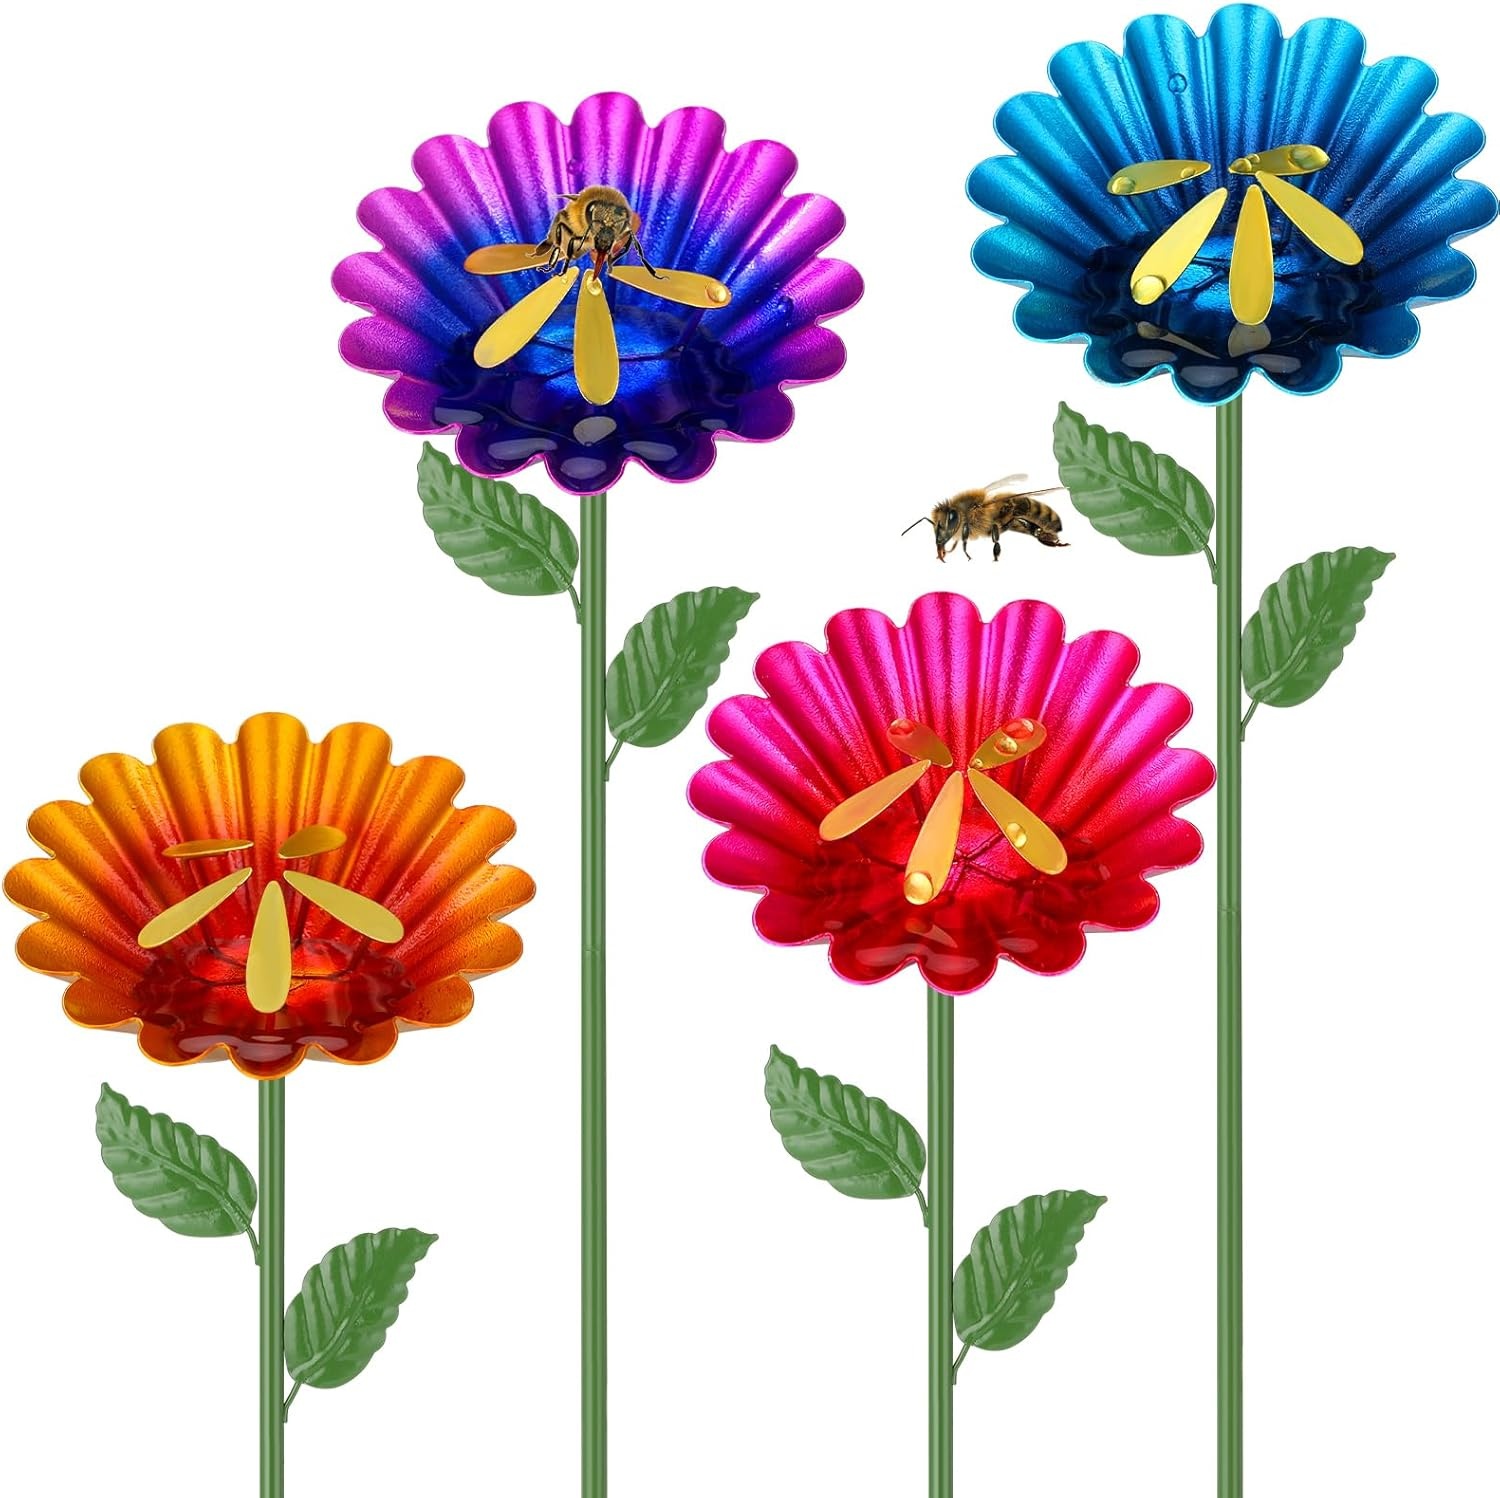
Geelin 4 Pack Bee Watering Station for Garden Metal Bee Water Cups with 5 Stamens Flower Design Water Feeder Colorful Butterfly Bath Bowl for Outdoor Garden Yard Pollinator Decor
Overview Color : Blue, Purple, Rose Red, Yellow Material : Metal Brand : Geelin Model Name : HOD3425 Item dimensions L x W x H : 9.45 x 6.3 x 3.54 inches About this item Lively and Multicolor: the bee watering station is a visual delight with its flower shaped design in stunning blue, purple, rose red, and yellow colors; Its lifelike petals and green accents effectively attract bees and butterflies, doesn't just beautify your garden, it boosts its system, enhancing the pollination process, plant growth and helping sustain a healthy and thriving natural environment Effortless Installation: enjoy assembly with no tools required; Simply connect the pot to the rod and insert the base into garden soil; Customize the installation height to create a vibrant, multi level display in your garden with this bee watering cup Secure Landing for Bees: the integrated stamen design not only enhances the flower's realism but also ensures a spot for bees; It's crafted to withstand winds, offering a stable resting place and securing the bees' feeding area at all times How to Use: pour clean water or sugar water into the cup, keeping levels below the stamens to protect bees from drowning; Place the bee water feeder in locations frequented by pollinators, ensuring they have access to vital hydration without risk Sturdy Material: crafted from metal and coated with a high temperature paint, this bee watering station is built to withstand harsh weather; Rain or shine, trust in its durability to remain a beautiful and functional focal point in your outdoor garden space
Brand: Geelin
Category: Home & Garden > Decor > Bird & Wildlife Feeders > Butterfly Feeders